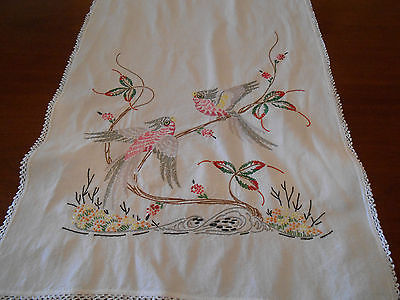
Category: table